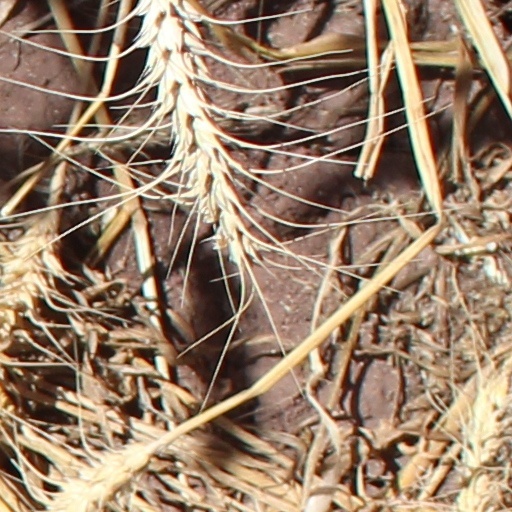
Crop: wheat